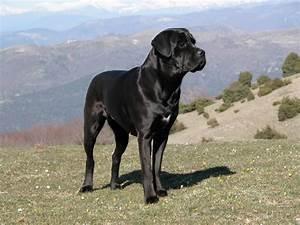
dog